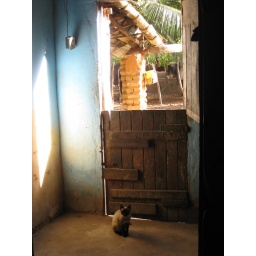
Siamese cat by the door